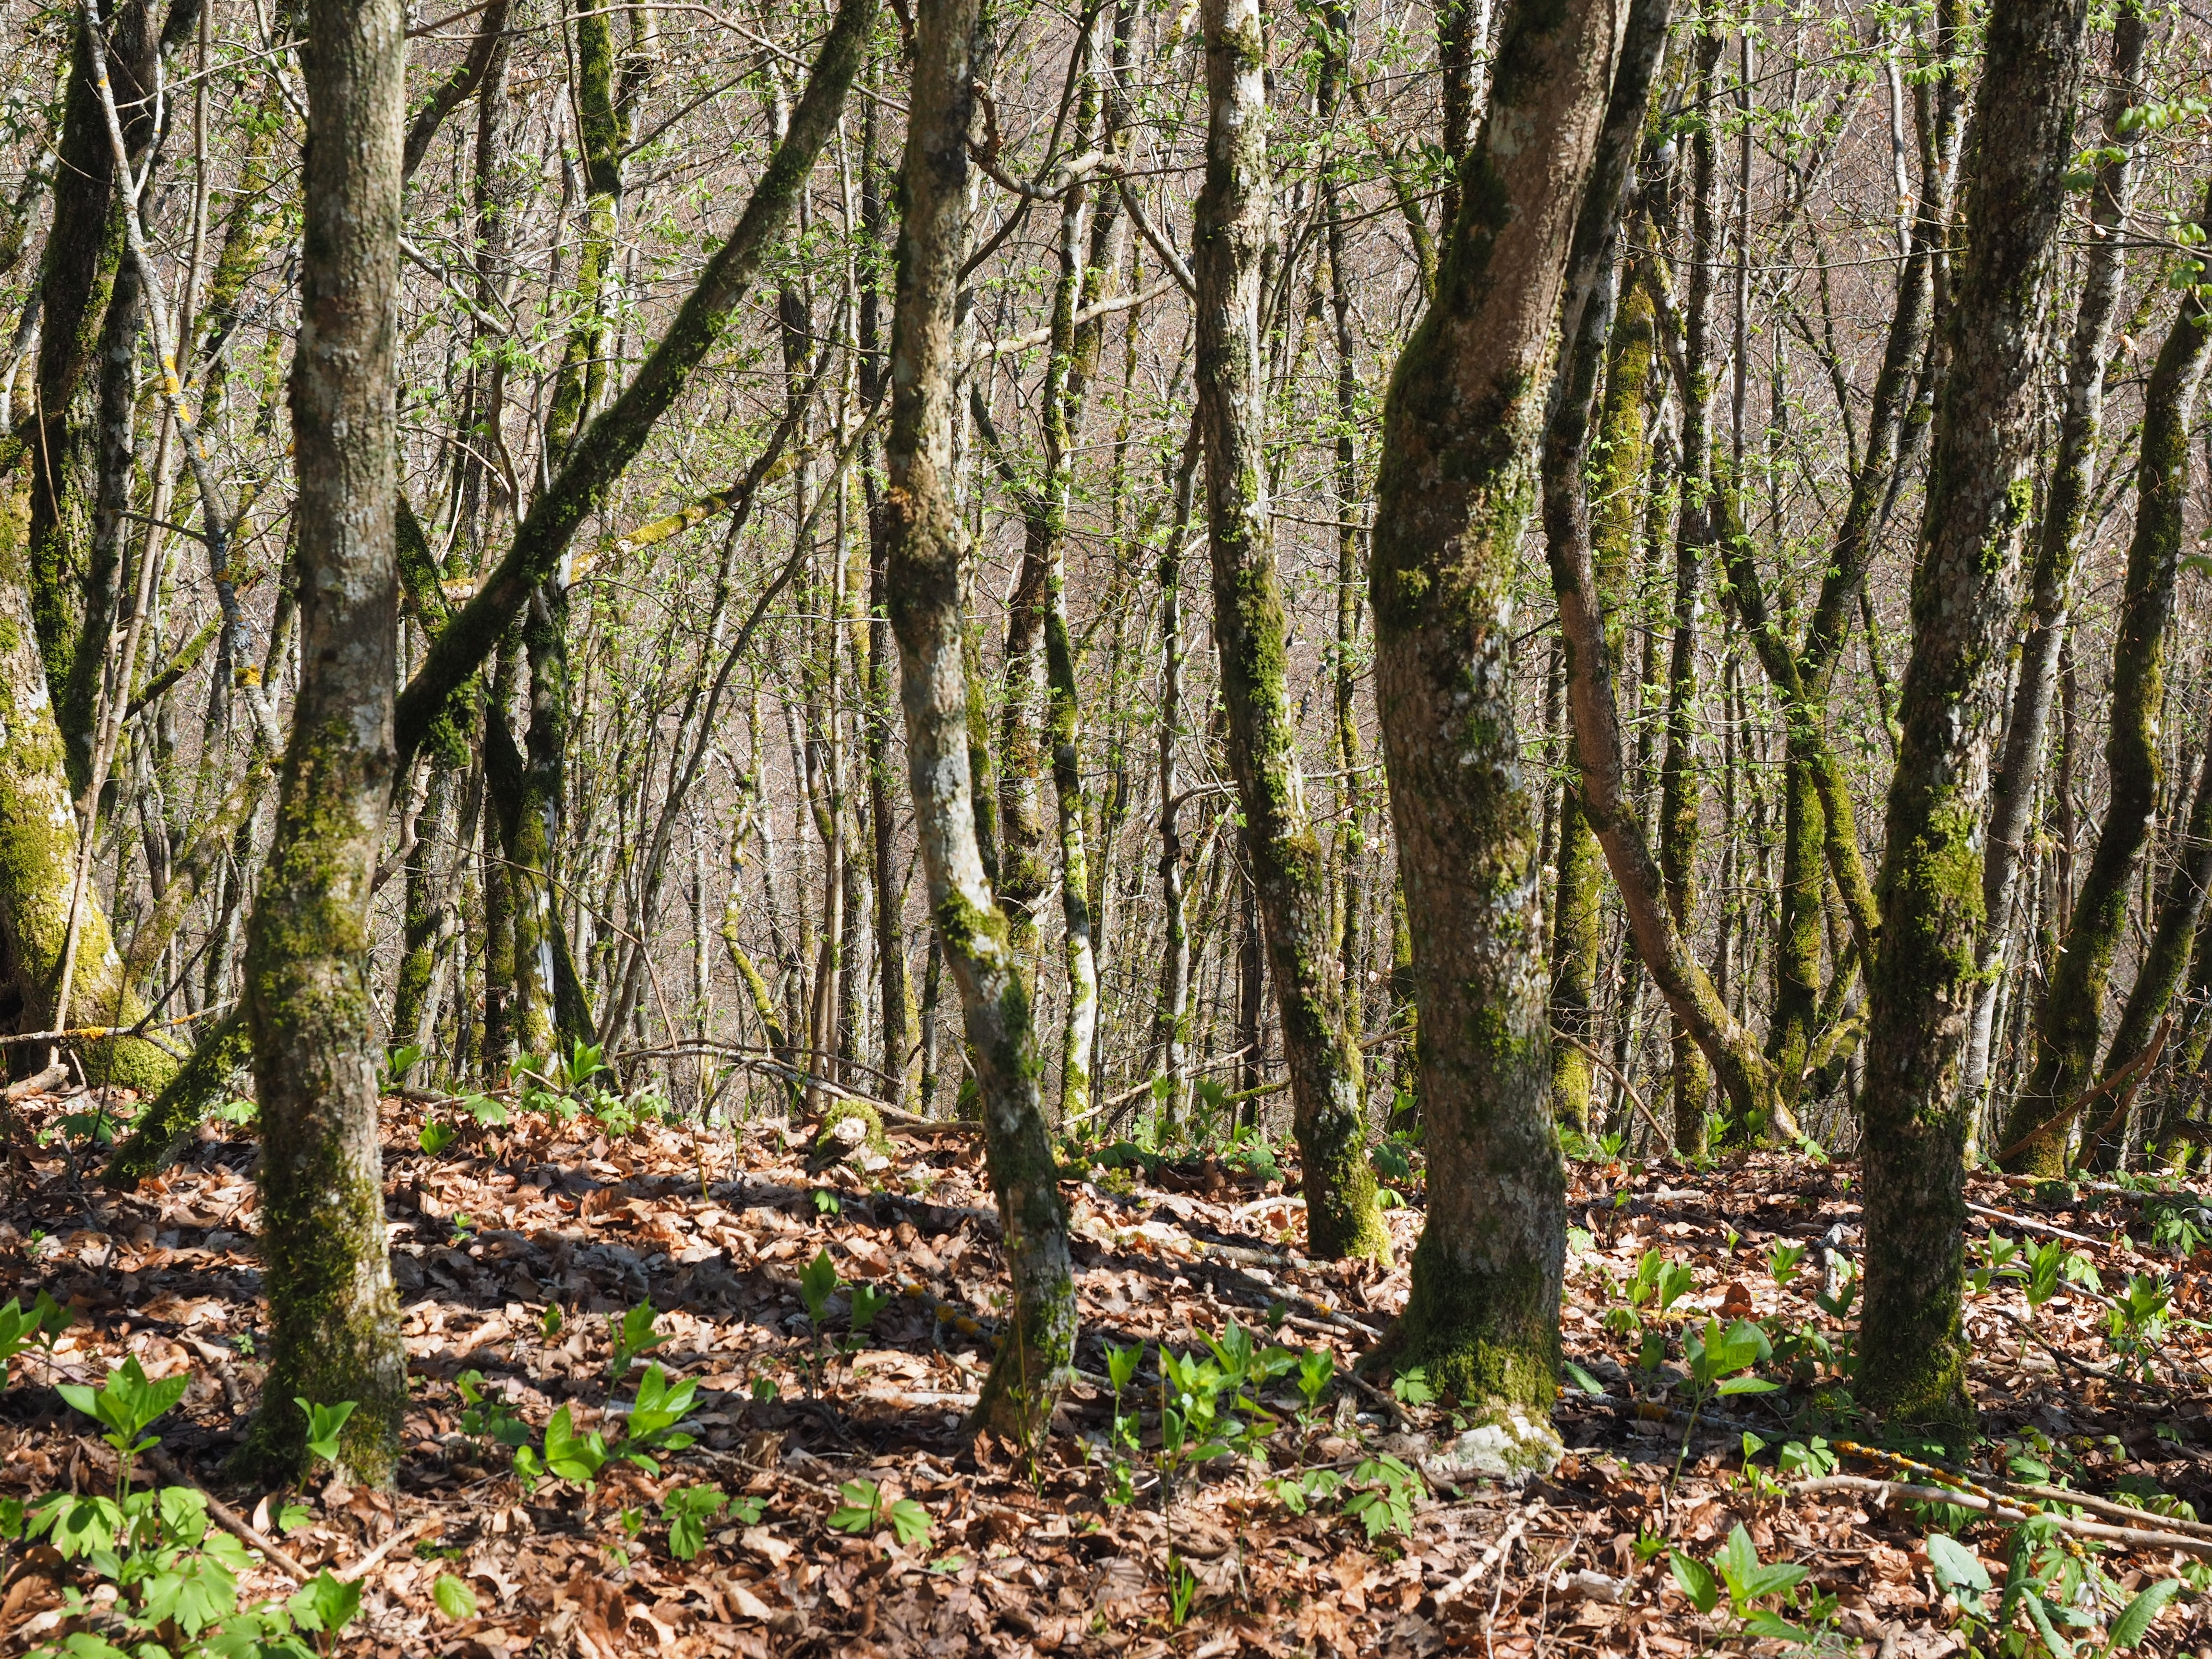
tree, nature, forest, branch, plant, wood, leaf, flower, trunk, autumn, deciduous, plantation, grove, woodland, habitat, ecosystem, tree trunks, strains, biome, old growth forest, natural environment, woody plant, temperate broadleaf and mixed forest, temperate coniferous forest, land plant